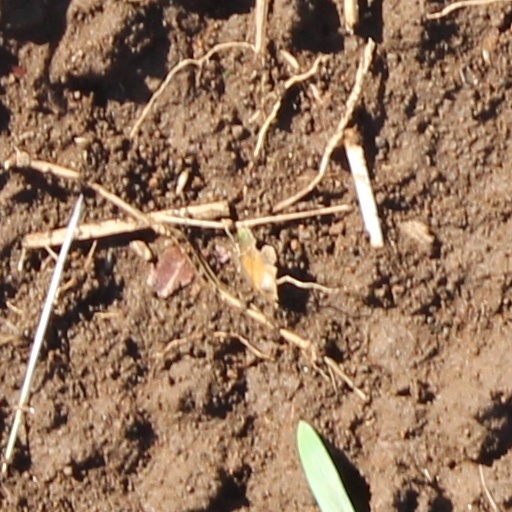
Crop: wheat